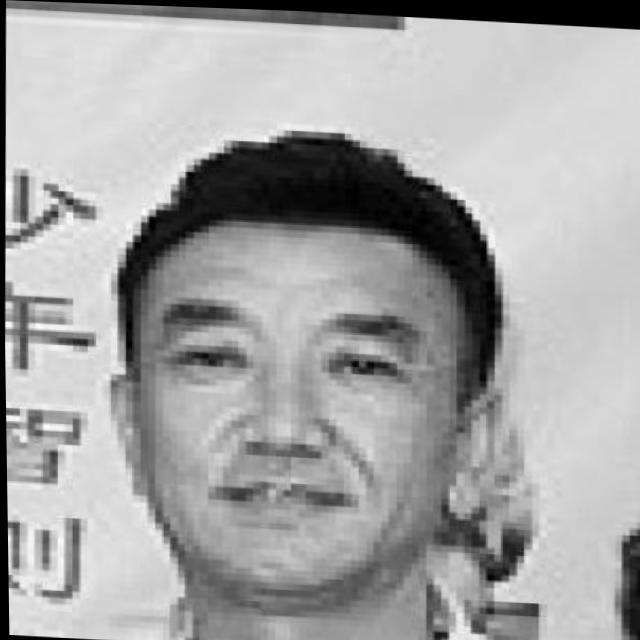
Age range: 45-64